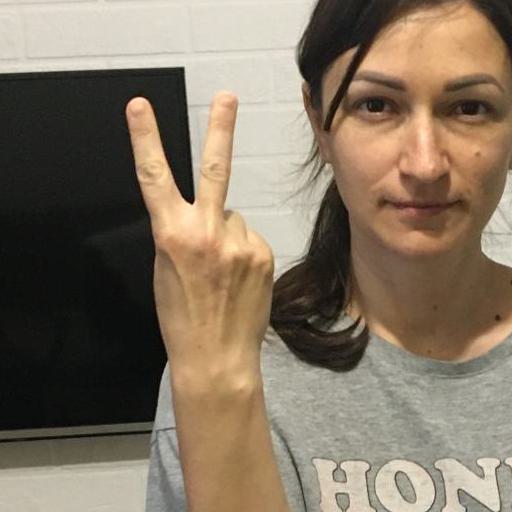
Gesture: peace_inverted